Bushido

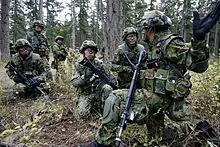
JSDF soldiers during a training exercise

The bushido spirit exists in Japanese martial arts. Modern bushido focuses more on self-defense, fighting, sports, tournaments and just physical fitness training. While all of these things are important to the martial arts, a much more important thing is missing, which is personal development. Bushido's art taught soldiers the important secrets of life, how to raise children, how to dress, how to treat family and other people, how to cultivate personality, things related to finances. All of these things are important to be a respected soldier. Although modern bushido is guided by eight virtues, that alone is not enough. Bushido not only taught one how to become a soldier, but all the stages of life. The warrior described by bushido is not a profession but a way of life. It is not necessary to be in the army to be a soldier. The term "warrior" refers to a person who is fighting for something, not necessarily physically. Man is a true warrior because of what is in his heart, mind, and soul. Everything else is just tools in the creation to make it perfect. Bushido is a way of life that means living in every moment, honorably and honestly. All this is of great importance in the life of a soldier, both now and in the past.